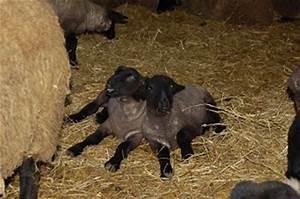
sheep